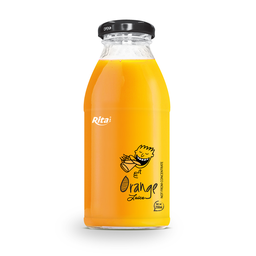
Label: glass